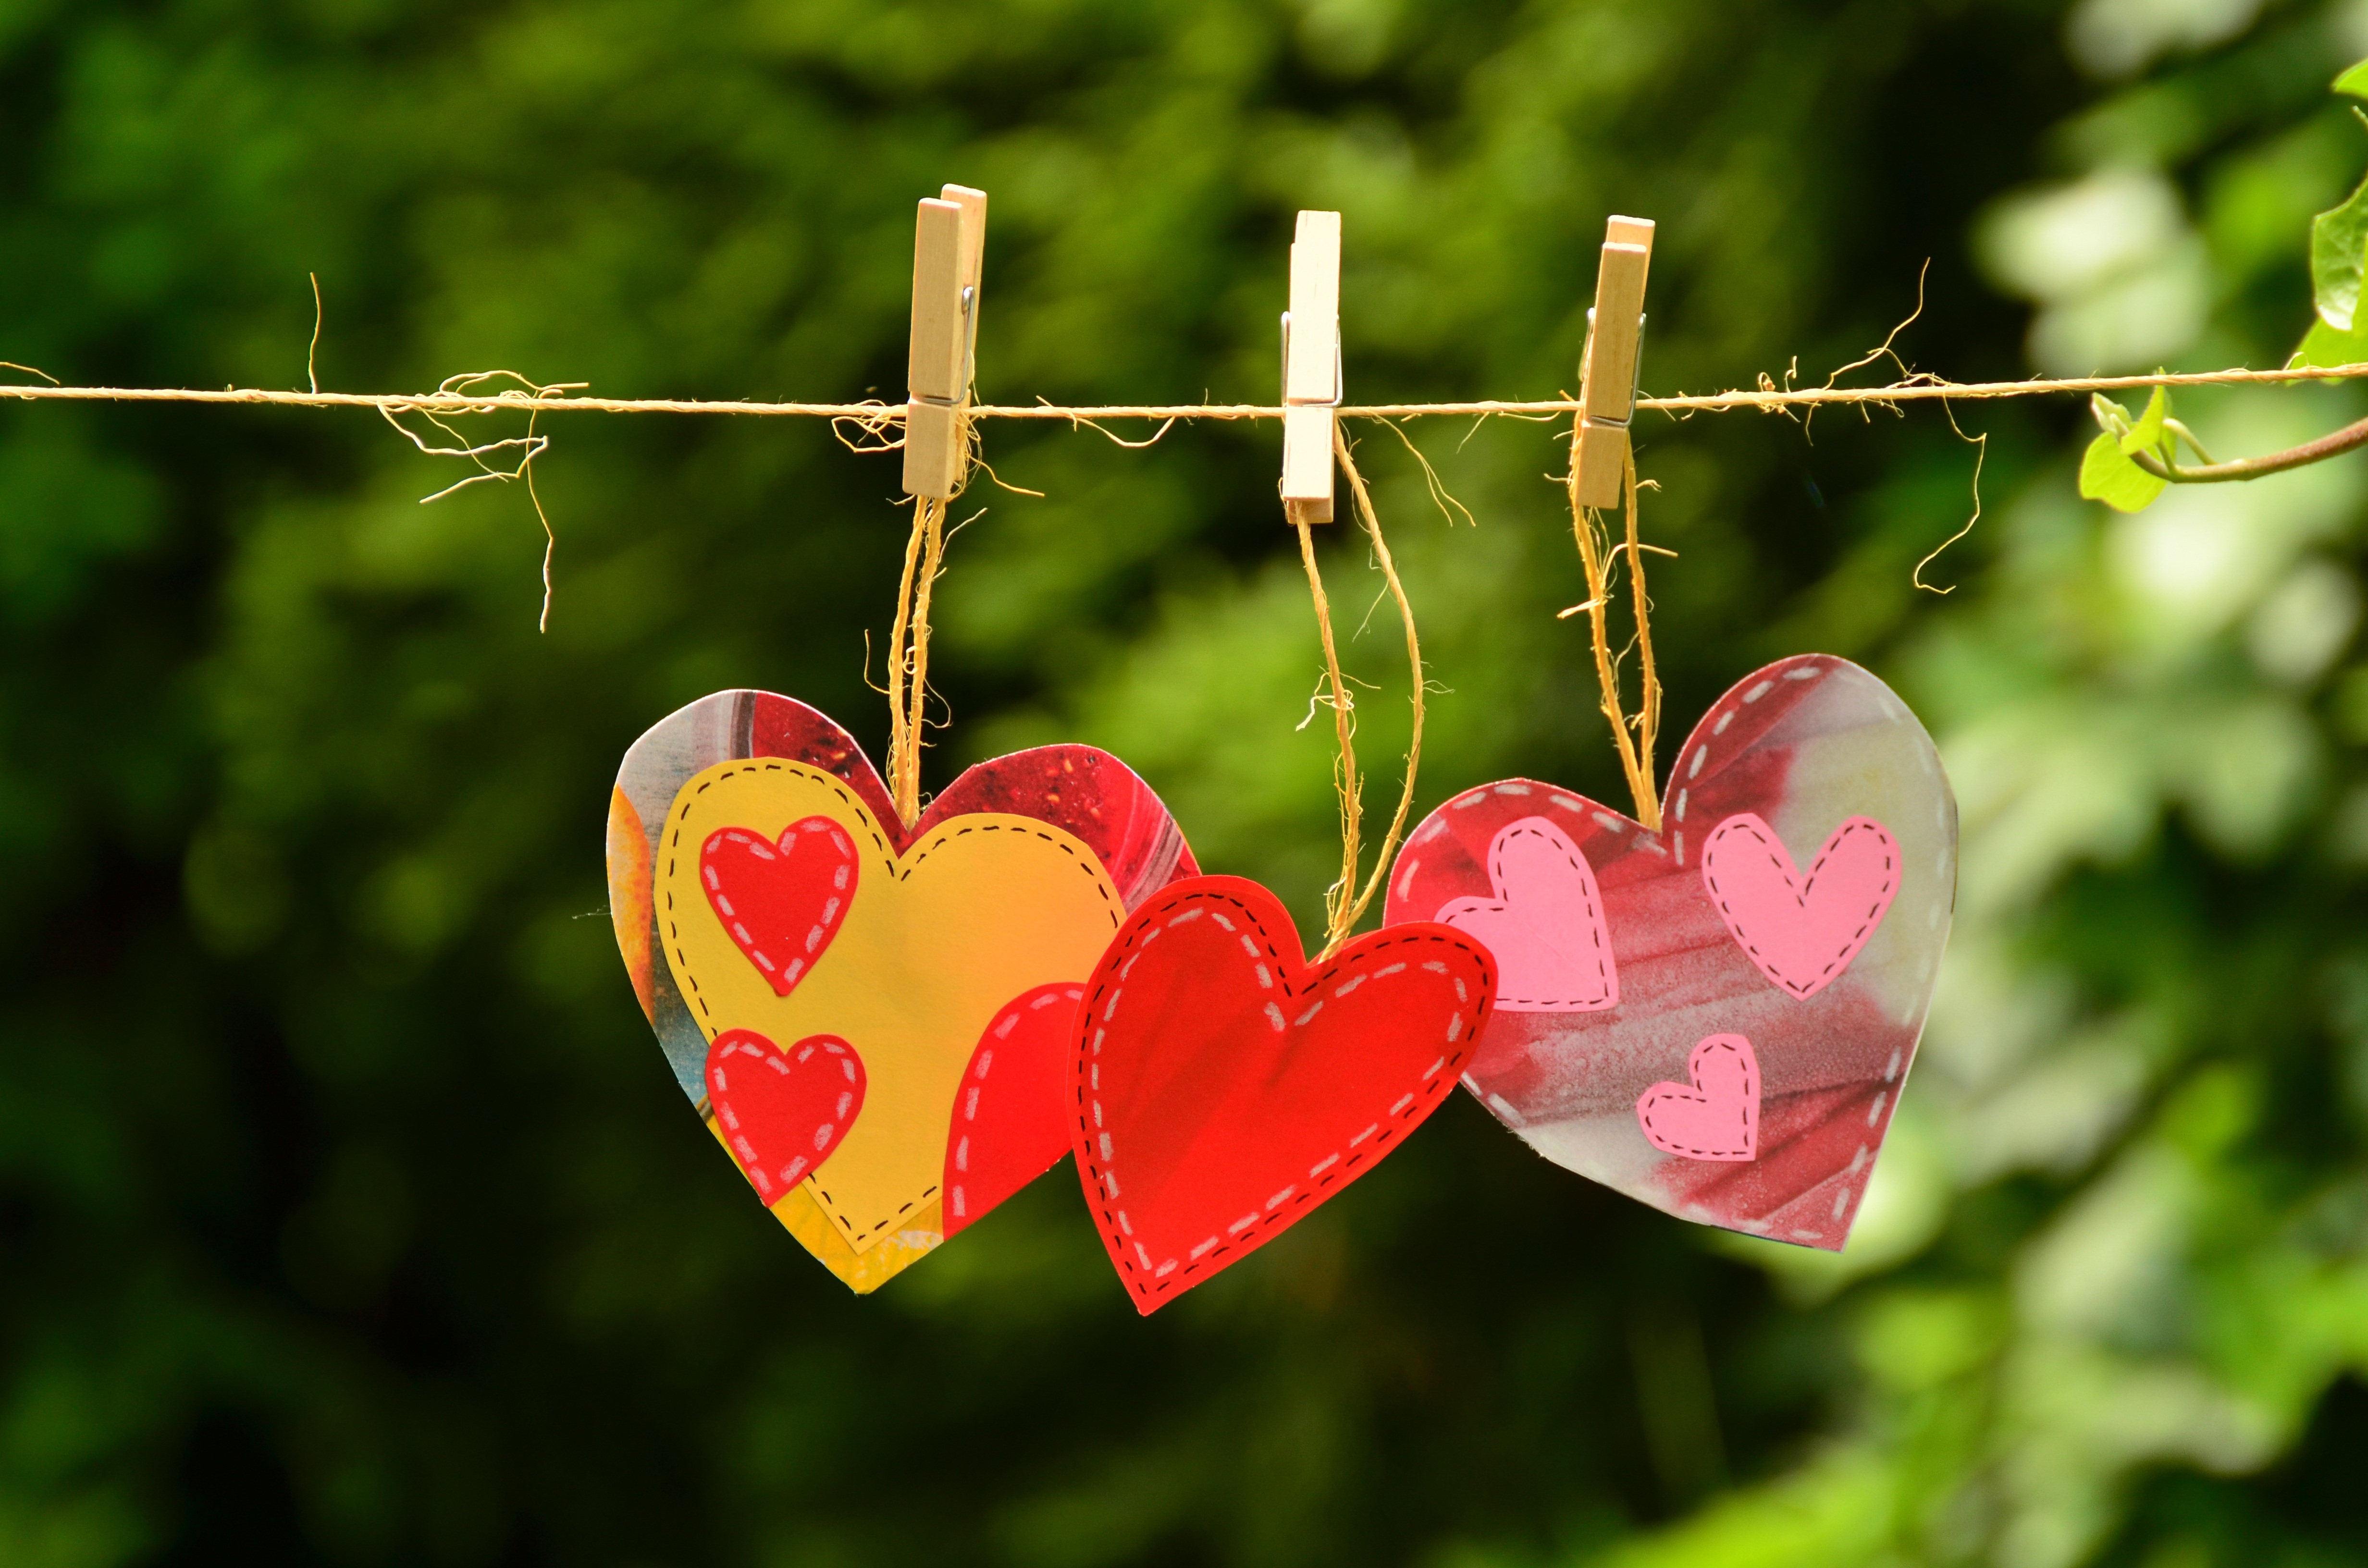
nature, branch, blossom, plant, leaf, flower, petal, love, heart, symbol, botany, friendship, together, flora, cord, wildflower, close up, heart shaped, welcome, suspended, connectedness, greeting, greeting card, feelings, macro photography, love symbol, flowering plant, clothespins, plant stem, land plant